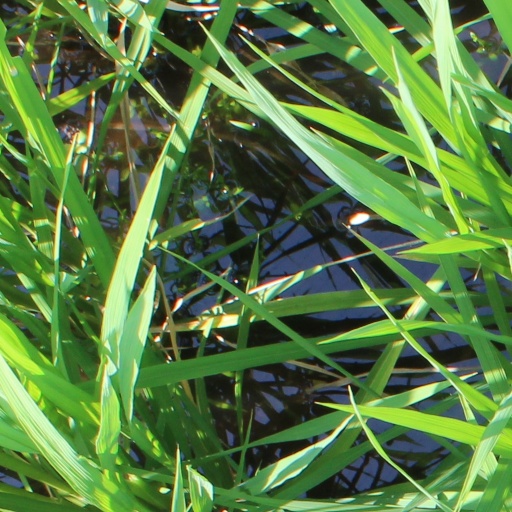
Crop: rice